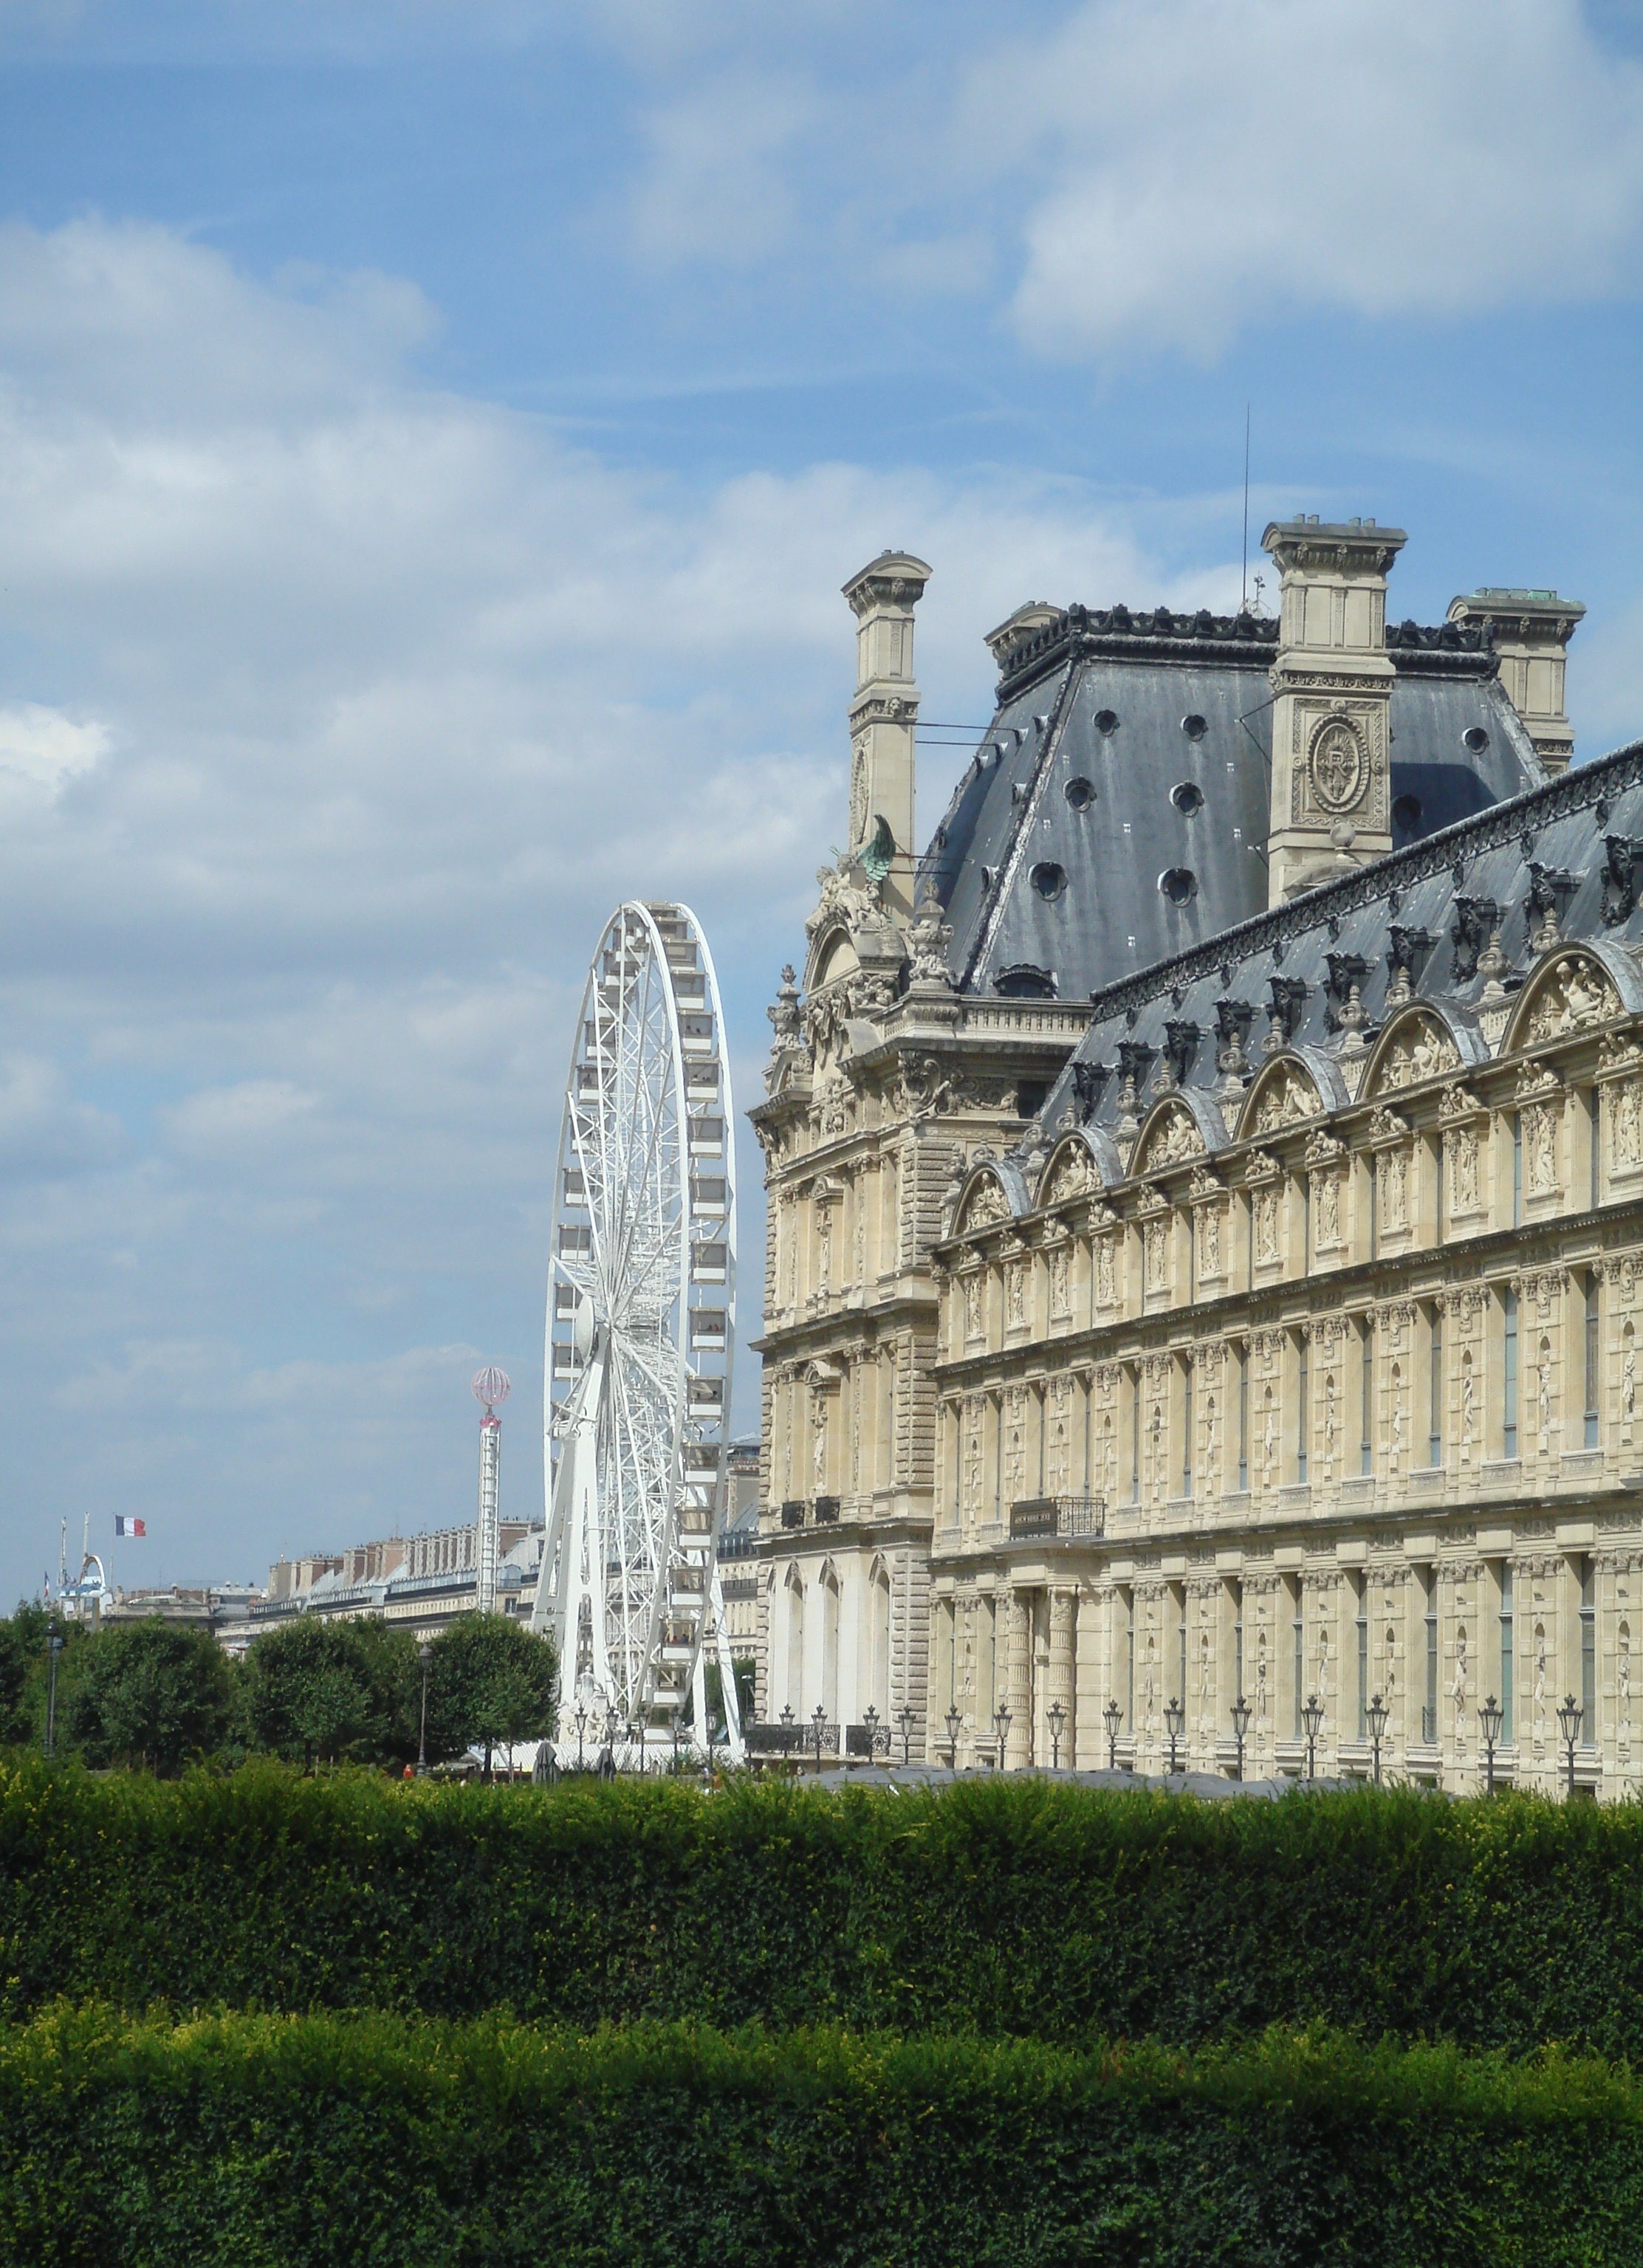
architecture, building, paris, monument, france, louvre, museum, landmark, historic, ruins, louvre museum, history, ancient history